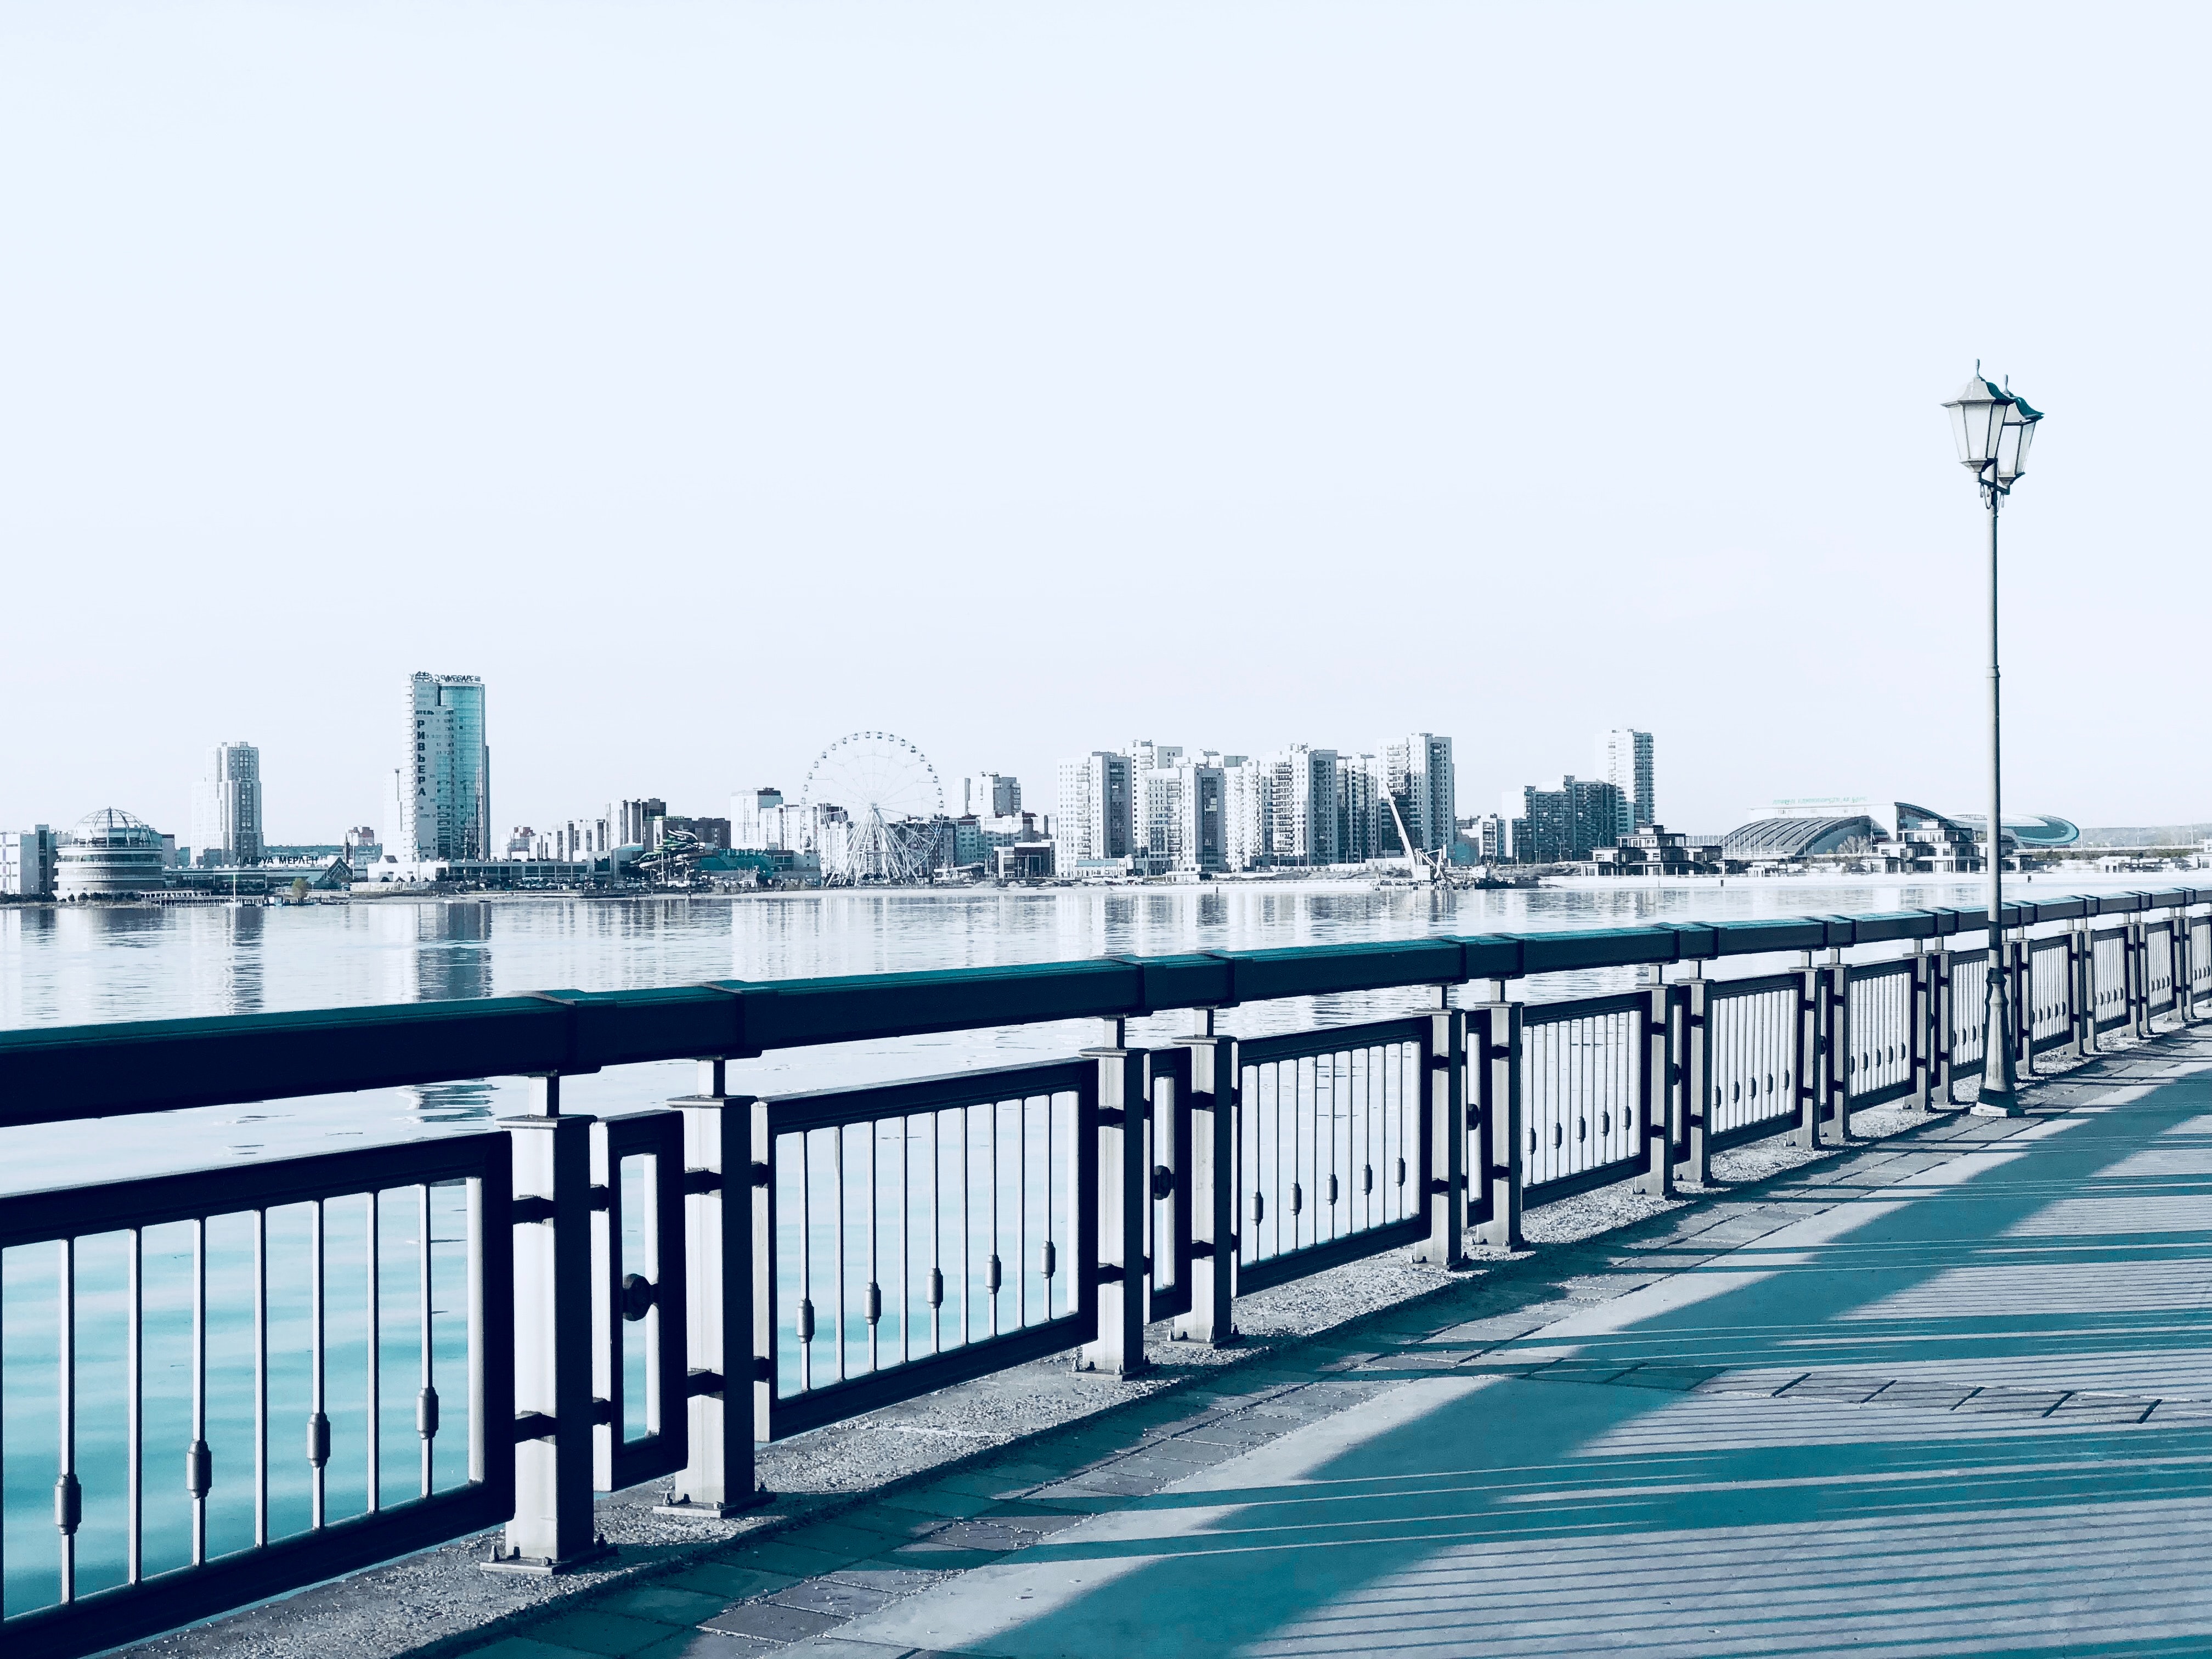
urban area, city, metropolitan area, bridge, sky, skyline, human settlement, cityscape, guard rail, architecture, pier, water, metropolis, line, river, sea, downtown, skyscraper, horizon, tower block, building, skyway, nonbuilding structure, boardwalk, walkway, ocean, metal, tourism, street